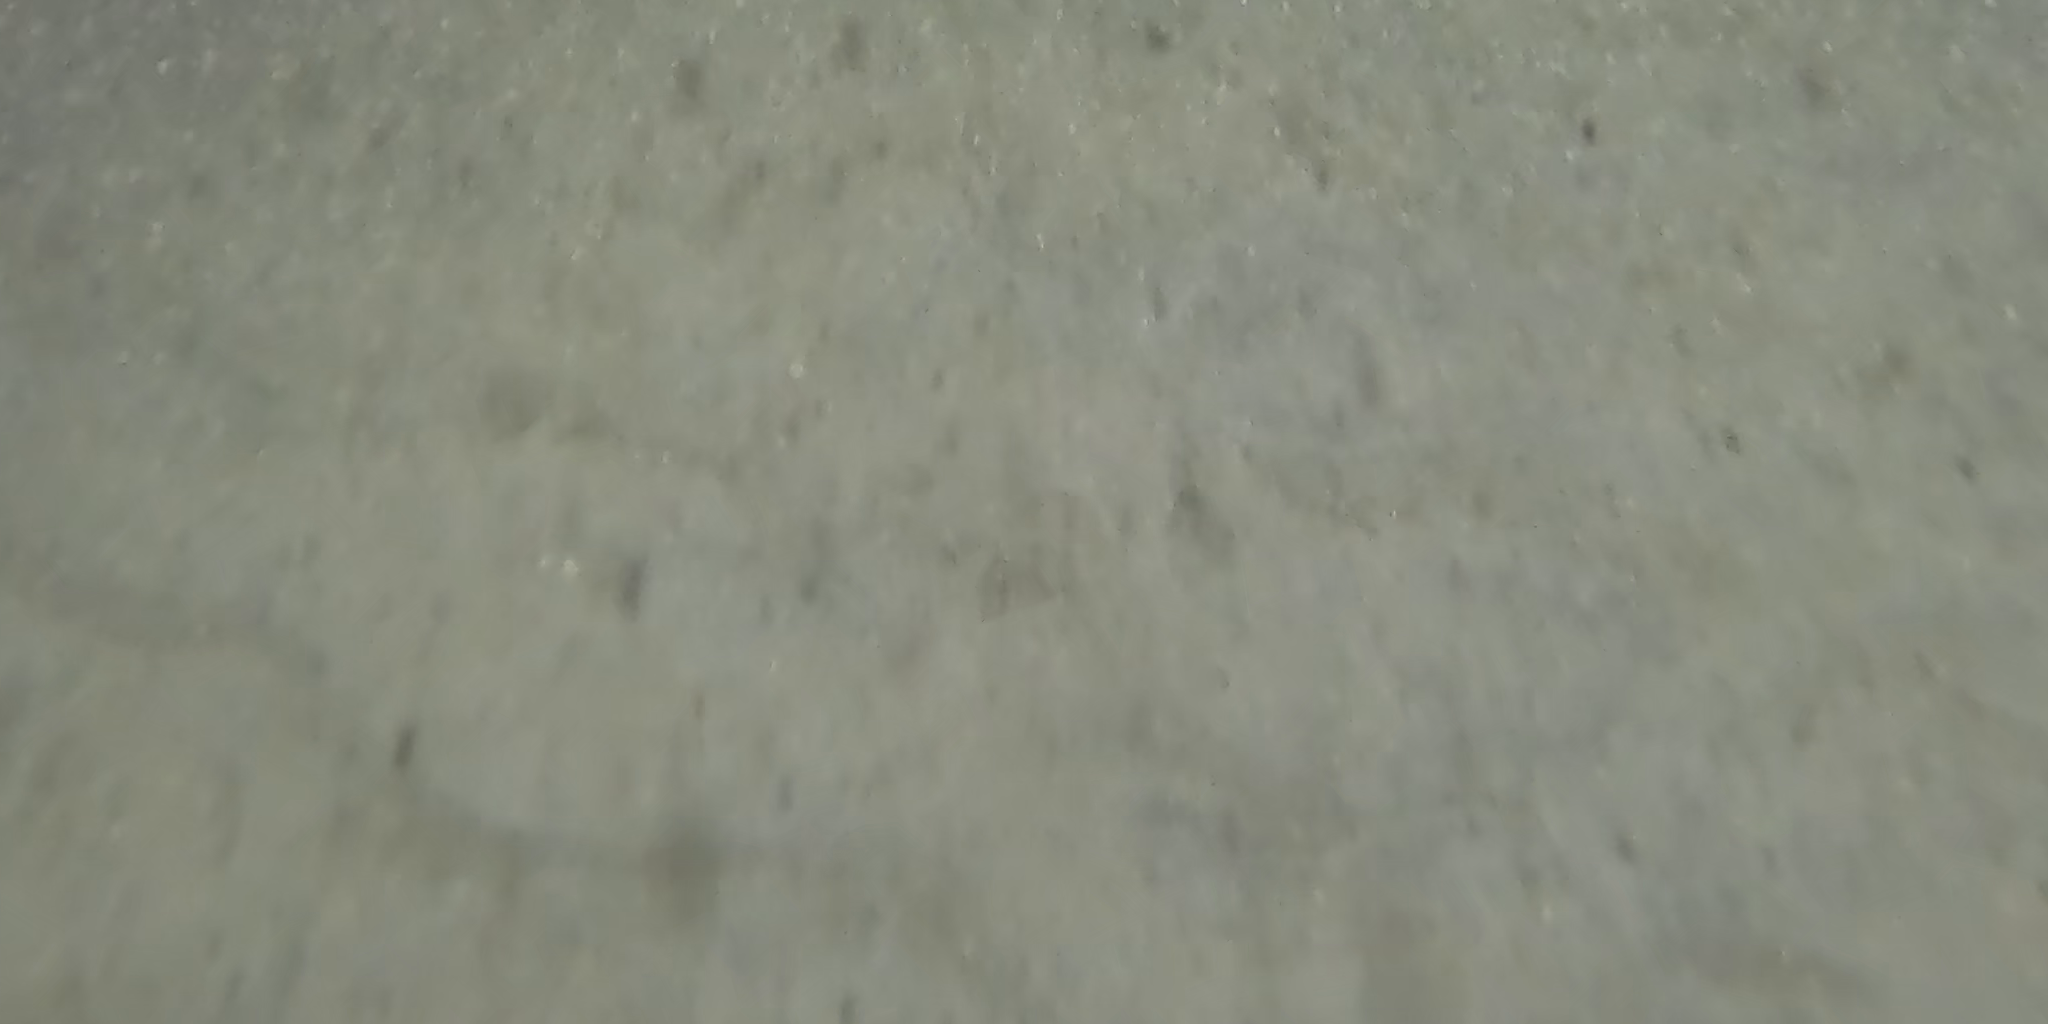
Seabed habitat: sand